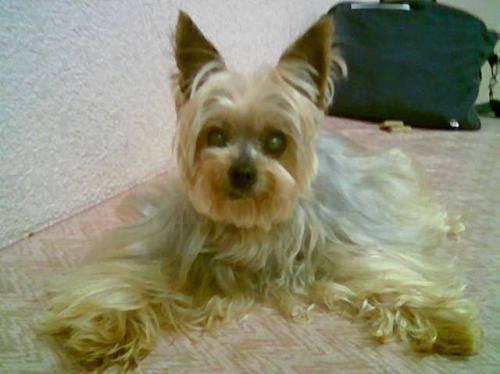
dog